Fitzroy River (Western Australia)

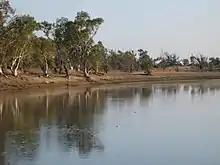
Sandy Billabong, near Yungngora community

The first people to live along the river were the traditional owners of the areas around the river, including the Bunuba and Nyikina people to the west, and the Walmajarri and Gooniyandi people to the east, who have lived in the area for at least 40,000 years.